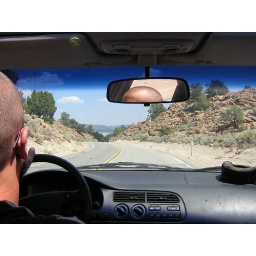
boys in the car